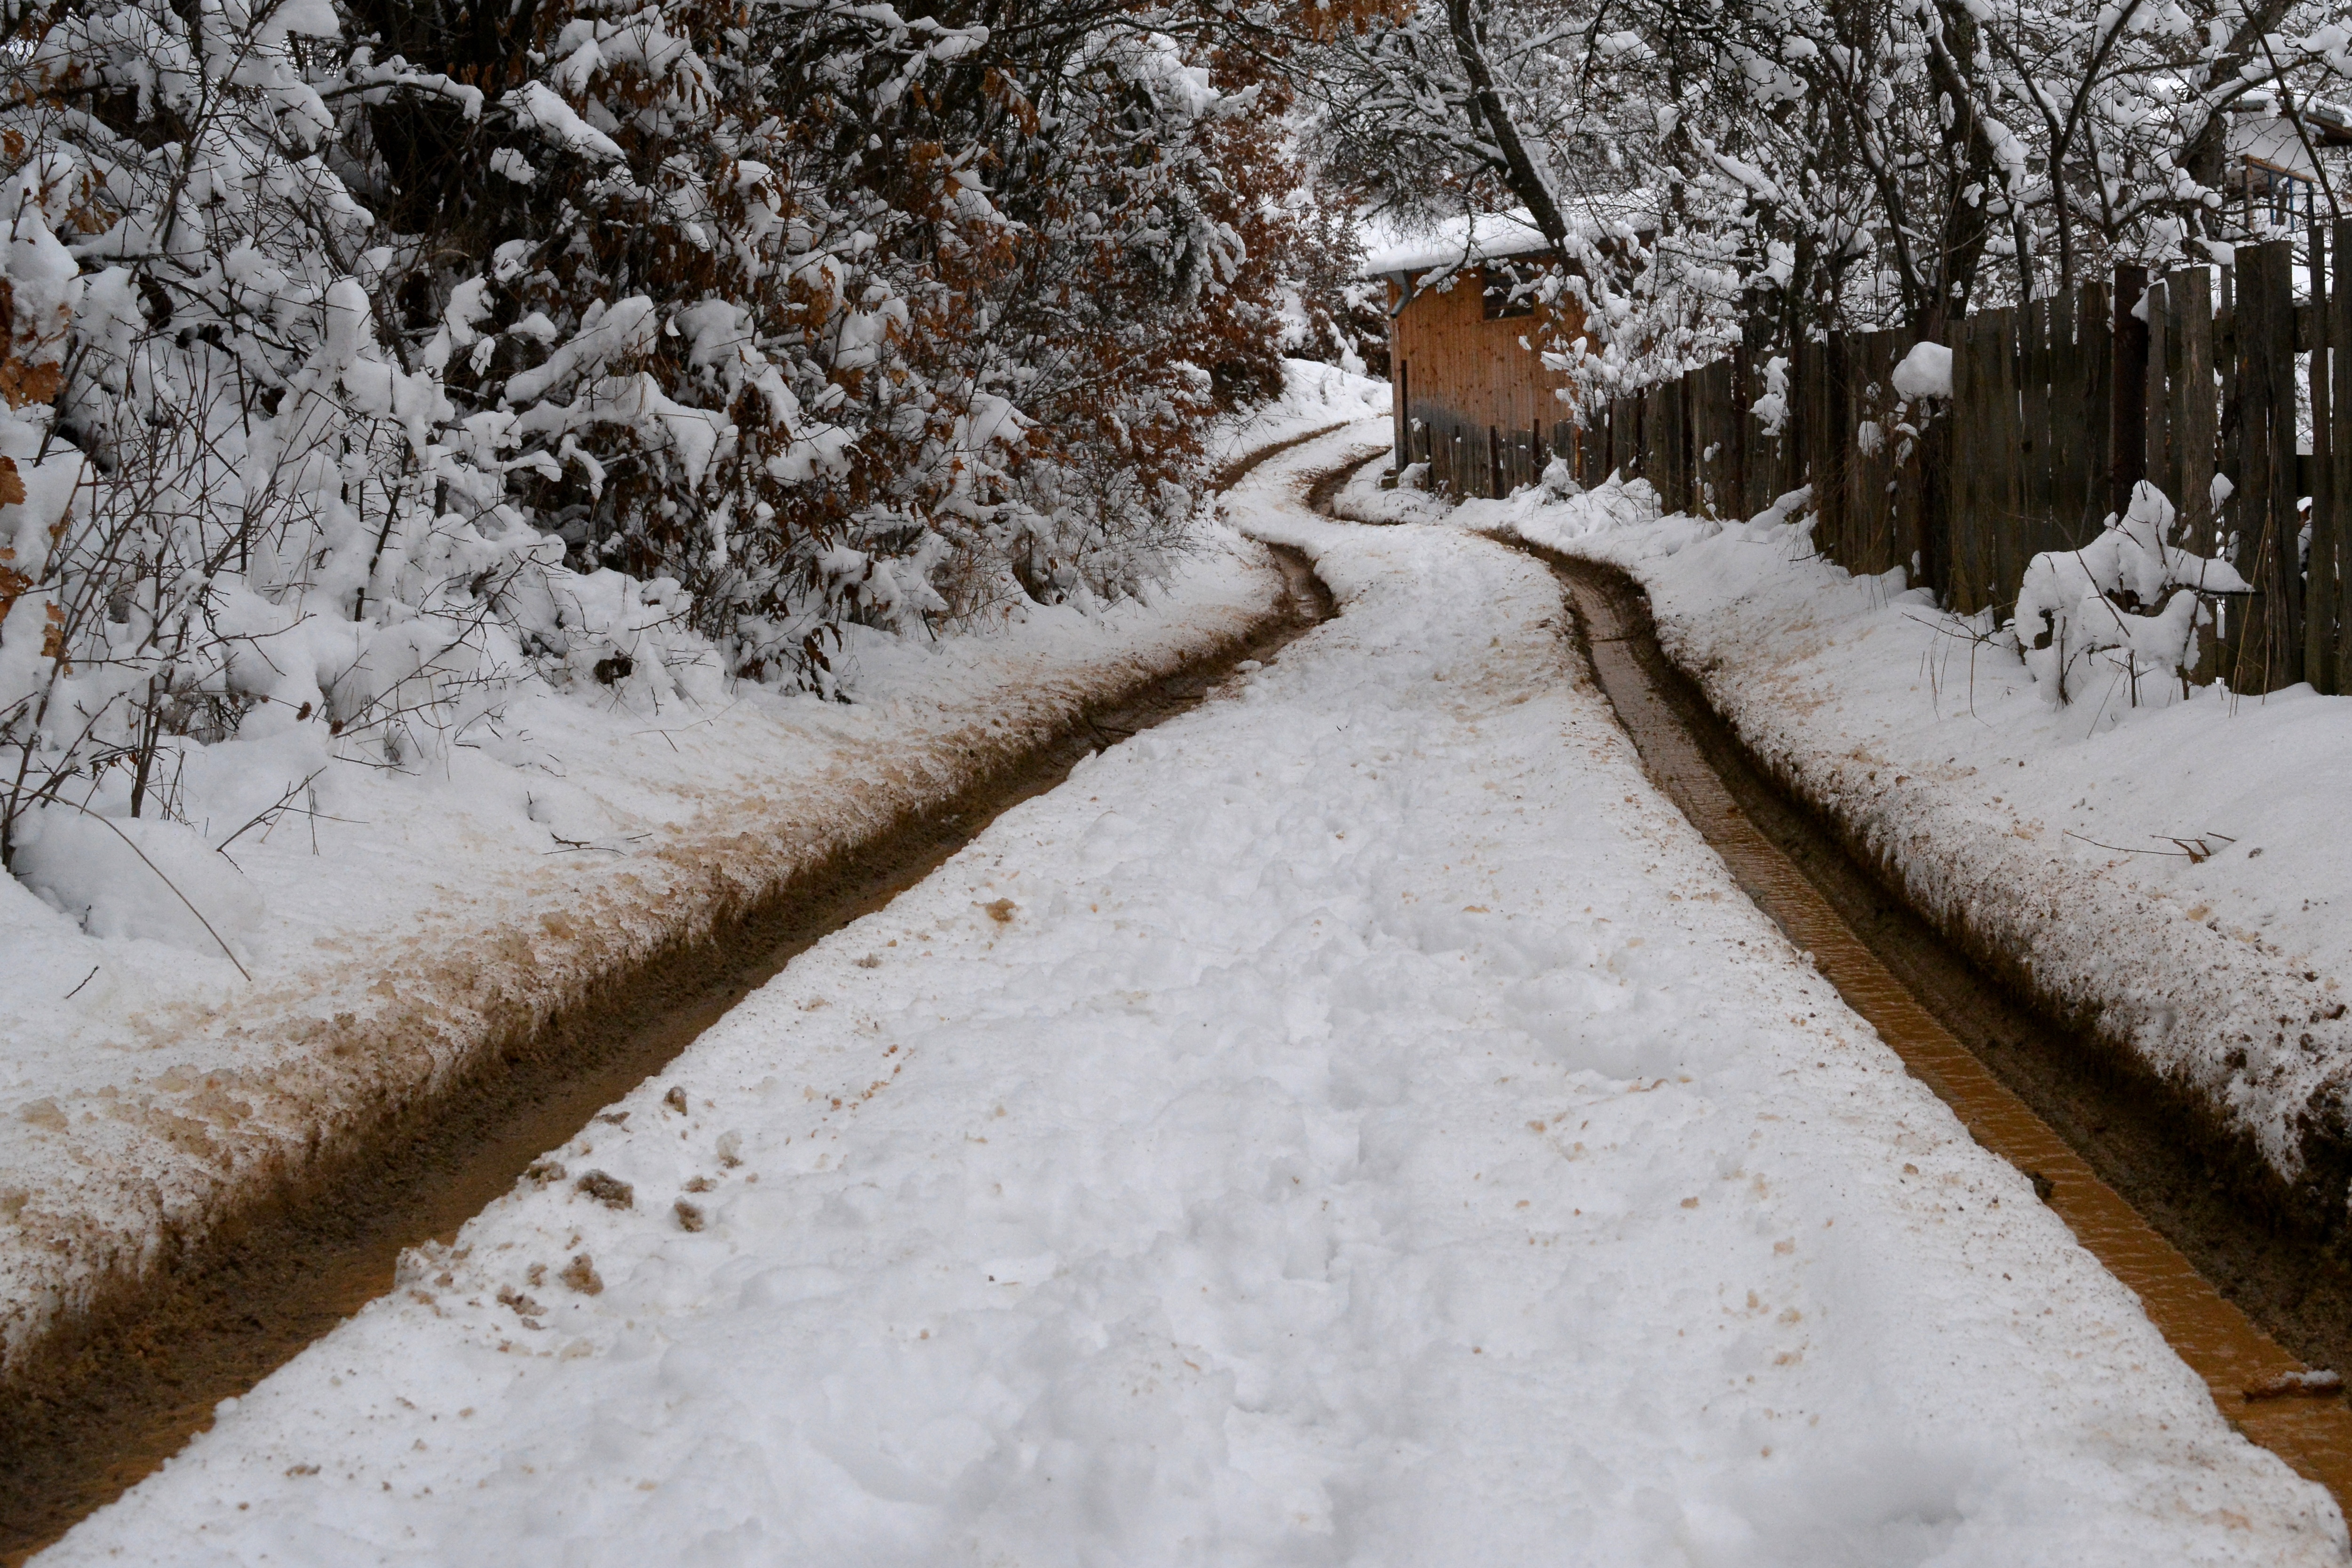
mountain, snow, winter, road, frost, cottage, weather, season, blizzard, freezing, geological phenomenon, winter storm, rain and snow mixed